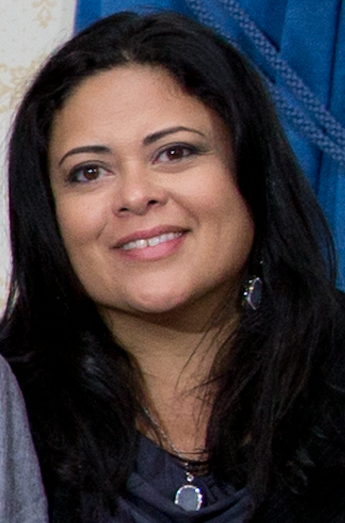
ไมอา ซูทอโร-อิง

| name = ไมอา ซูทอโร-อิง
| image = Maya Soetoro-Ng.png
| birth_name = ไมอา แคแซนดรา ซูทอโร
| birth_place = จาการ์ตา ประเทศอินโดนีเซีย
| residence = โฮโนลูลู รัฐฮาวาย สหรัฐ
| education = วิทยาลัยบาร์นาร์ด (ศิลปศาสตรบัณฑิต|ศศ.บ.)มหาวิทยาลัยนิวยอร์ก (ศิลปศาสตรมหาบัณฑิต|ศศ.ม.)มหาวิทยาลัยฮาวาย มาโนอา(Doctor of Philosophy|ปร.ด.)
| party = Democratic Party (United States)|เดโมแครต
| children = ซูไฮลา, ซาวีตา
| parents = โลโล ซูโตโรแอนน์ ดันแฮม
| relatives = บารัก โอบามา (พี่ชายต่างพ่อ)
| signature = MayaSoetoroNg.png
ไมอา แคแซนดรา ซูทอโร-อิง (; 15 สิงหาคม ค.ศ. 1970) เป็นสตรีลูกครึ่งอเมริกัน-อินโดนีเซีย และเป็นน้องสาวร่วมมารดากับบารัก โอบามา ประธานาธิบดีสหรัฐคนที่ 44 เดิมประกอบกิจเป็นครูสอนวิชาประวัติศาสตร์ในโรงเรียนมัธยมศึกษา ปัจจุบันทำงานเป็นผู้เชี่ยวชาญในมหาวิทยาลัย และเป็นผู้อำนวยการศูนย์ช่วยเหลือชุมชนและการเรียนรู้เกี่ยวกับสังคมโลกของสถาบันสปาร์ก เอ็ม. มัตสึนางะเพื่อสันติภาพและแก้ปัญหาความขัดแย้ง (Spark M. Matsunaga Institute for Peace & Conflict Resolution) ตั้งอยู่ในวิทยาลัยสังคมและวิทยาศาสตร์ มหาวิทยาลัยฮาวาย มาโนอา
== ประวัติ ==
ไมอาเกิดที่โรงพยาบาลเซนต์กาโรลุส ซึ่งเป็นโรงพยาบาลคาทอลิกในกรุงจาการ์ตา ประเทศอินโดนีเซีย เป็นบุตรสาวของแอนน์ ดันแฮม นักมานุษยวิทยาวัฒนธรรมชาวอเมริกัน กับโลโล ซูโตโร นักธุรกิจชาวอินโดนีเซีย และเป็นน้องสาวต่างบิดาของบารัก โอบามา ประธานาธิบดีสหรัฐคนที่ 44 เธอกล่าวว่าชื่อตั้งตามมายา แองเจอโล (Maya Angelou) กวีหญิงชาวอเมริกัน
ทั้งบารักและไมอาใช้ชีวิตไปมาระหว่างฮาวายกับอินโดนีเซียหลายปี ก่อนที่แม่จะตัดสินใจเลือกไปใช้ชีวิตที่อินโดนีเซียกับเธอ แต่หลังการหย่าร้างของพ่อแม่ โลโลสมรสใหม่ ไมอาจึงมีน้องต่างแม่อีกสองคนคือ ยูซุฟ อาจี ซูโตโร (เกิด ค.ศ. 1981) และราฮายู นูร์ไมดา ซูโตโร (เกิด ค.ศ. 1984)
ขณะที่ยังอยู่ในอินโดนีเซีย เธอเรียนในรูปแบบการจัดการศึกษาในครอบครัวโดยมีมารดาเป็นผู้สอน และเคยเข้าเรียนโรงเรียนนานาชาติจาการ์ตาช่วง ค.ศ. 1981–1984 ต่อมาเธอย้ายกลับไปฮาวายและเข้าเรียนที่โรงเรียนปูนาโฮอูในโฮโนลูลูที่เดียวกับบารักพี่ชาย จนสำเร็จการศึกษาใน ค.ศ. 1988
เธอสำเร็จการศึกษาศิลปศาสตรบัณฑิตจากวิทยาลัยบาร์นาร์ด|วิทยาลัยบาร์นาร์ดแห่งมหาวิทยาลัยโคลัมเบีย สำเร็จการศึกษาศิลปศาสตรมหาบัณฑิตด้านการศึกษาภาษา และอักษรศาสตรมหาบัณฑิตด้านการศึกษาระดับมัธยมจากมหาวิทยาลัยนิวยอร์ก และในปี ค.ศ. 2006 ได้รับปรัชญาดุษฎีบัณฑิตด้านการศึกษานานาชาติเปรียบเทียบจากมหาวิทยาลัยฮาวาย มาโนอา
== ชีวิตส่วนตัว ==
ไมอาสมรสกับคอนราด อิง () ชาวแคนาดาเชื้อสายจีนจากเมืองเบอร์ลิงตัน (ออนแทริโอ)|เบอร์ลิงตัน รัฐออนแทริโอ เมื่อ ค.ศ. 2003 สามีมีพื้นเพเป็นชาวมาเลเซียเชื้อสายจีน ปัจจุบันถือสัญชาติอเมริกัน เขาเคยเป็นผู้อำนวยการศูนย์สมิทโซเนียนเอเชียแปซิฟิกอเมริกา และเป็นผู้ช่วยศาสตราจารย์สถาบันออกแบบสื่อสร้างสรรค์ มหาวิทยาลัยฮาวาย ปัจจุบันดำรงตำแหน่งผู้อำนวยการศูนย์ดอรีสดุ๊กแชงกรีลาเพื่อศิลปะและวัฒนธรรมอิสลามในฮาวาย (Doris Duke Shangri La Center for Islamic Arts and Culture in Hawaii) เมืองโฮโนลูลู รัฐฮาวาย ทั้งสองมีบุตรสาวสองคนคือซูไฮลา และซาวีตา
ไมอานิยามตนเองว่าเป็นชาวพุทธปรัชญา (philosophically Buddhist) เธอพูดภาษาอินโดนีเซีย, ภาษาสเปน|สเปน และภาษาอังกฤษ|อังกฤษ
== อ้างอิง ==
หมวดหมู่:พุทธศาสนิกชนชาวอเมริกัน
หมวดหมู่:ครูชาวอเมริกัน
หมวดหมู่:นักเขียนชาวอเมริกัน
หมวดหมู่:บุคคลจากจาการ์ตา
หมวดหมู่:บุคคลจากโฮโนลูลู
หมวดหมู่:ชาวอเมริกันเชื้อสายอังกฤษ
หมวดหมู่:ชาวอเมริกันเชื้อสายไอริช
หมวดหมู่:ชาวอเมริกันเชื้อสายเยอรมัน
หมวดหมู่:ชาวอเมริกันเชื้อสายอินโดนีเซีย
หมวดหมู่:บุคคลจากมหาวิทยาลัยนิวยอร์ก